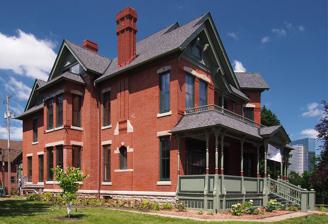
Building: Amos B. Coe House
Country: United States of America
Year built: 1884
Historic house in Minnesota, United States United States historic place Amos B. Coe House U.S. National Register of Historic Places The Amos B. Coe House from the southeast Show map of Minnesota Show map of the United States Location 1700 S. 3rd Ave., Minneapolis, Minnesota Coordinates 44°57′58.5″N 93°16′23″W / 44.966250°N 93.27306°W / 44.966250; -93.27306 Area less than one acre Built 1884 Architectural style Eastlake Style NRHP reference No. 84001418 Added to NRHP January 12, 1984 The Amos B. Coe House is a historic home in Minneapolis , Minnesota , United States. It was built for a local real estate developer in 1884 in the Eastlake Style of Queen Anne architecture . A carriage house in the Shingle Style was added in 1886. The house is located at 1700 3rd Avenue South in the Stevens Square neighborhood of Minneapolis. It was added to the National Register of Historic Places in 1984 for its architectural significance. Attorneys for the construction, plumbing and electrical companies that had previously won a court judgment for unpaid work at the museum joined to purchase the property for $1.3 million: the total amount a judge found that they are owed. The group was the sole bidder at the public auction. Beginning in 2008, the Minnesota African American Museum and Cultural Center occupied the structure. The museum began a $6 million fundraising effort to renovate it. Although the museum spent several million dollars on improvements, its fundraising effort failed to cover the cost of renovations. Creditors won a lawsuit in September 2015 evicting the museum. The creditors now jointly own the property. In 2016, the property and adjoining carriage house were divided into 9 apartments. References